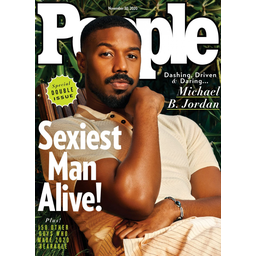
Label: paper